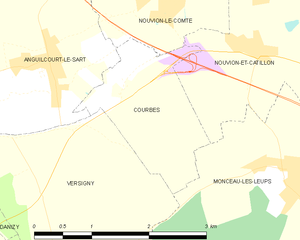
Carte des communes françaises: Courbes